Bernward Column

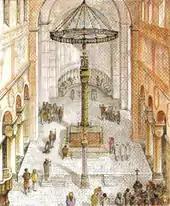
The Bernward Column in St. Michael's (before 1810). Reconstruction by Carpiceci/Gallistl

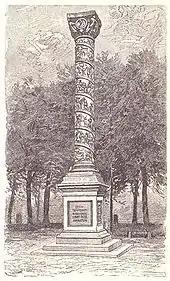
The Bernward Column in the Domhof (1810–1893)

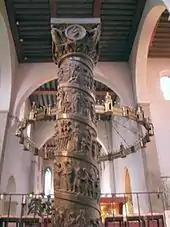
The column in the cathedral, with the Hezilo chandelier in the background

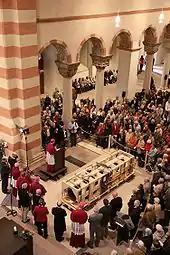
Welcoming the Berward Column to St. Michael's, 30 September 2009

The Bernward Column also known as the Christ Column is a bronze column, made for St. Michael's Church in Hildesheim, Germany, and regarded as a masterpiece of Ottonian art. It was commissioned by Bernward, the thirteenth bishop of Hildesheim in 1020, and made at the same time. It depicts images from the life of Jesus, arranged in a helix similar to Trajan's Column: it was originally topped with a cross or crucifix. During the 19th century, it was moved to a courtyard and later to Hildesheim Cathedral. During the restoration of the cathedral from 2010 to 2014, it was moved back to its original location in St. Michael's, but was returned to the Cathedral in August 2014.